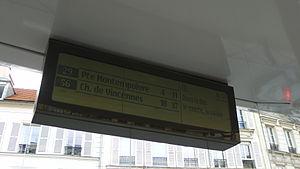
SIEL version Bus est un ensemble de matériels destiné à la régulation et à l'information des voyageurs que la RATP déploie sur certaines lignes de bus de la région parisienne.